List of Theban tombs

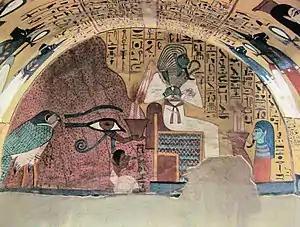

The Theban Necropolis is located on the west bank of the Nile, opposite Luxor, in Egypt. As well as the more famous royal tombs located in the Valley of the Kings and the Valley of the Queens, there are numerous other tombs, more commonly referred to as Tombs of the Nobles (Luxor), the burial places of some of the powerful courtiers and persons of the ancient city.